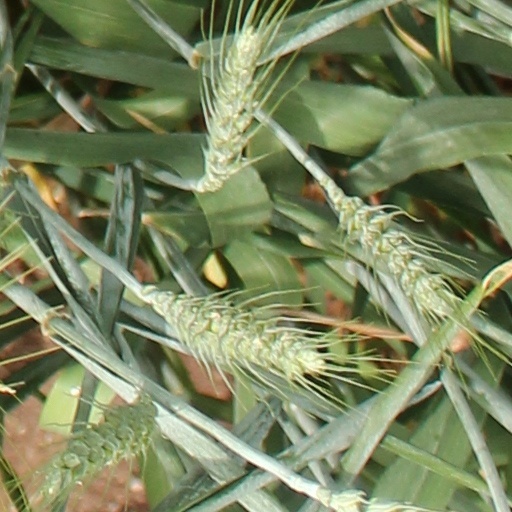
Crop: wheat